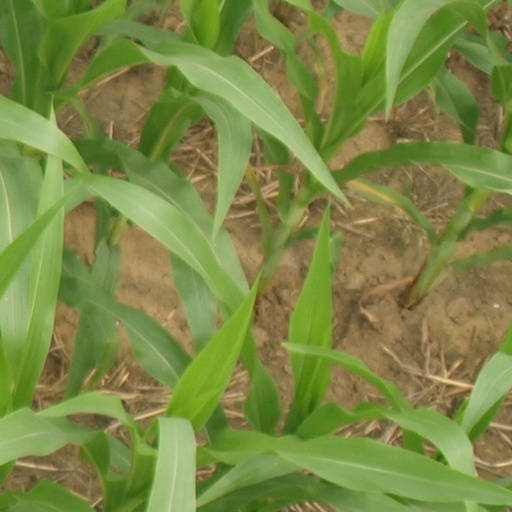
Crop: maize; corn